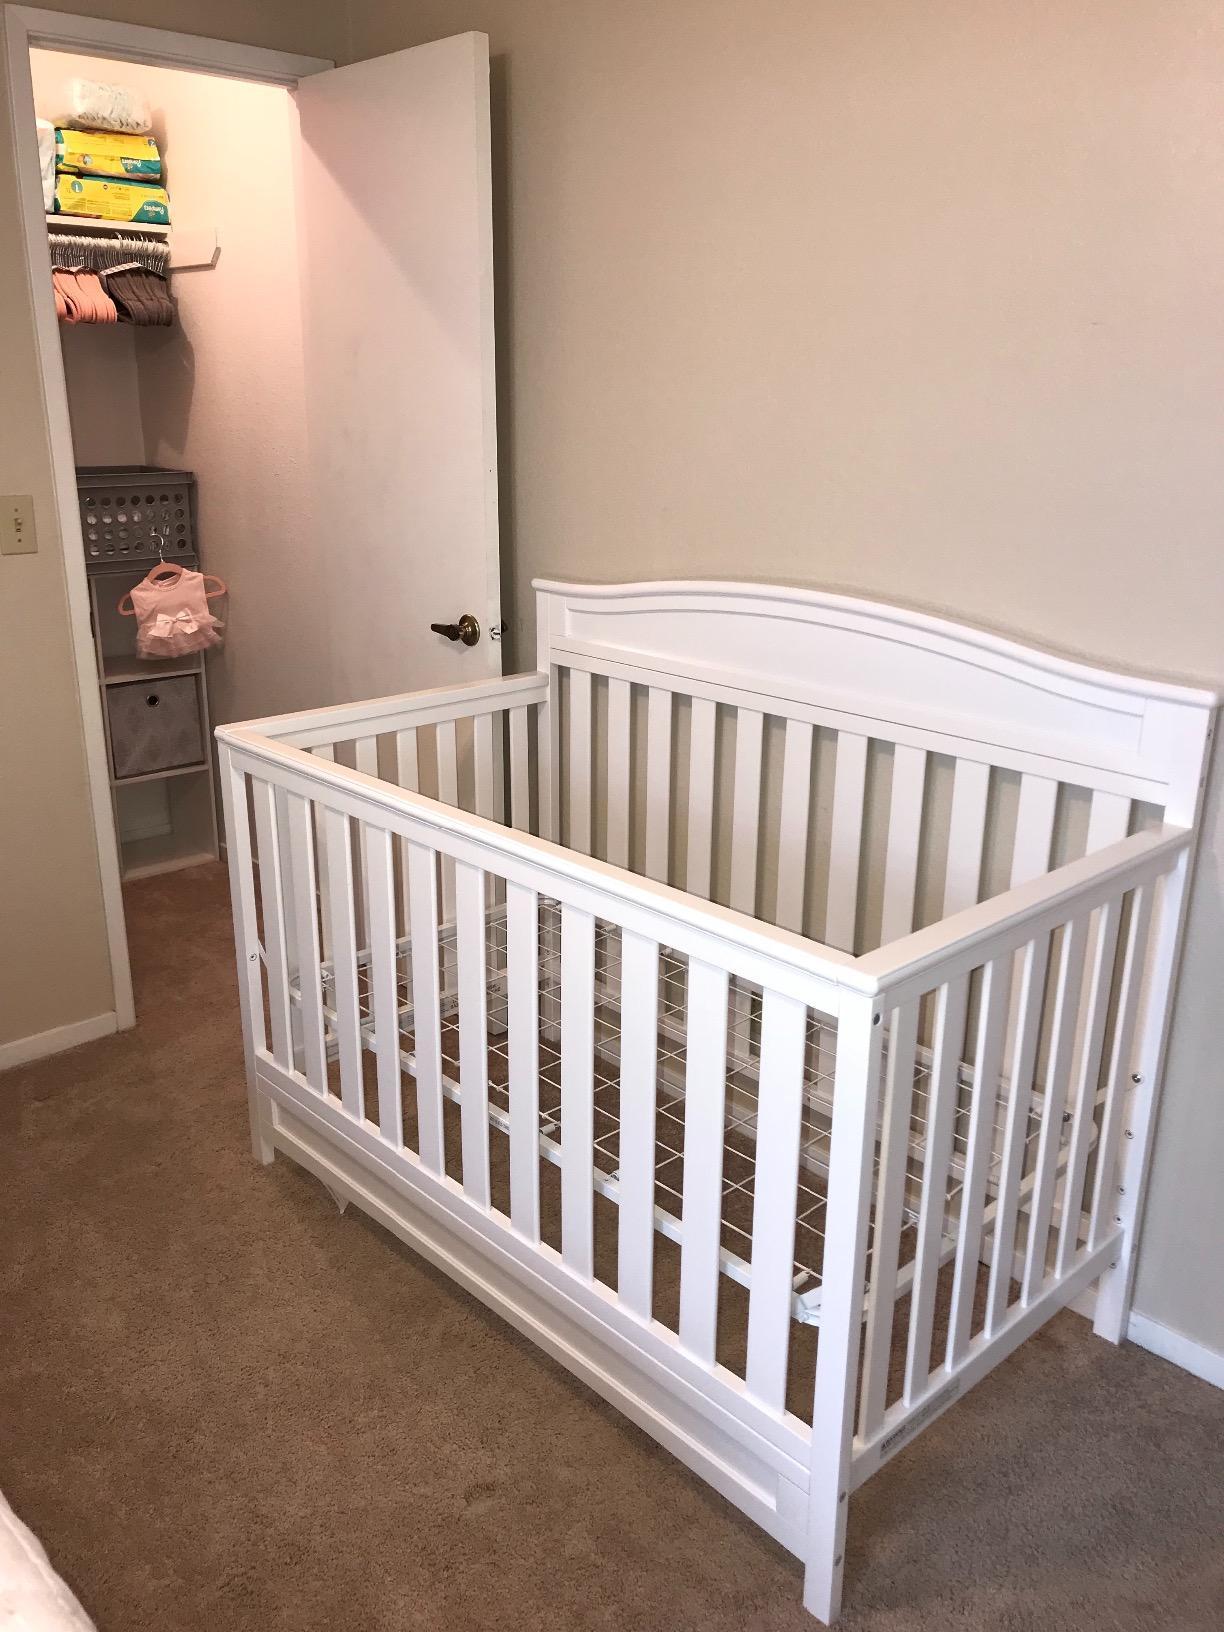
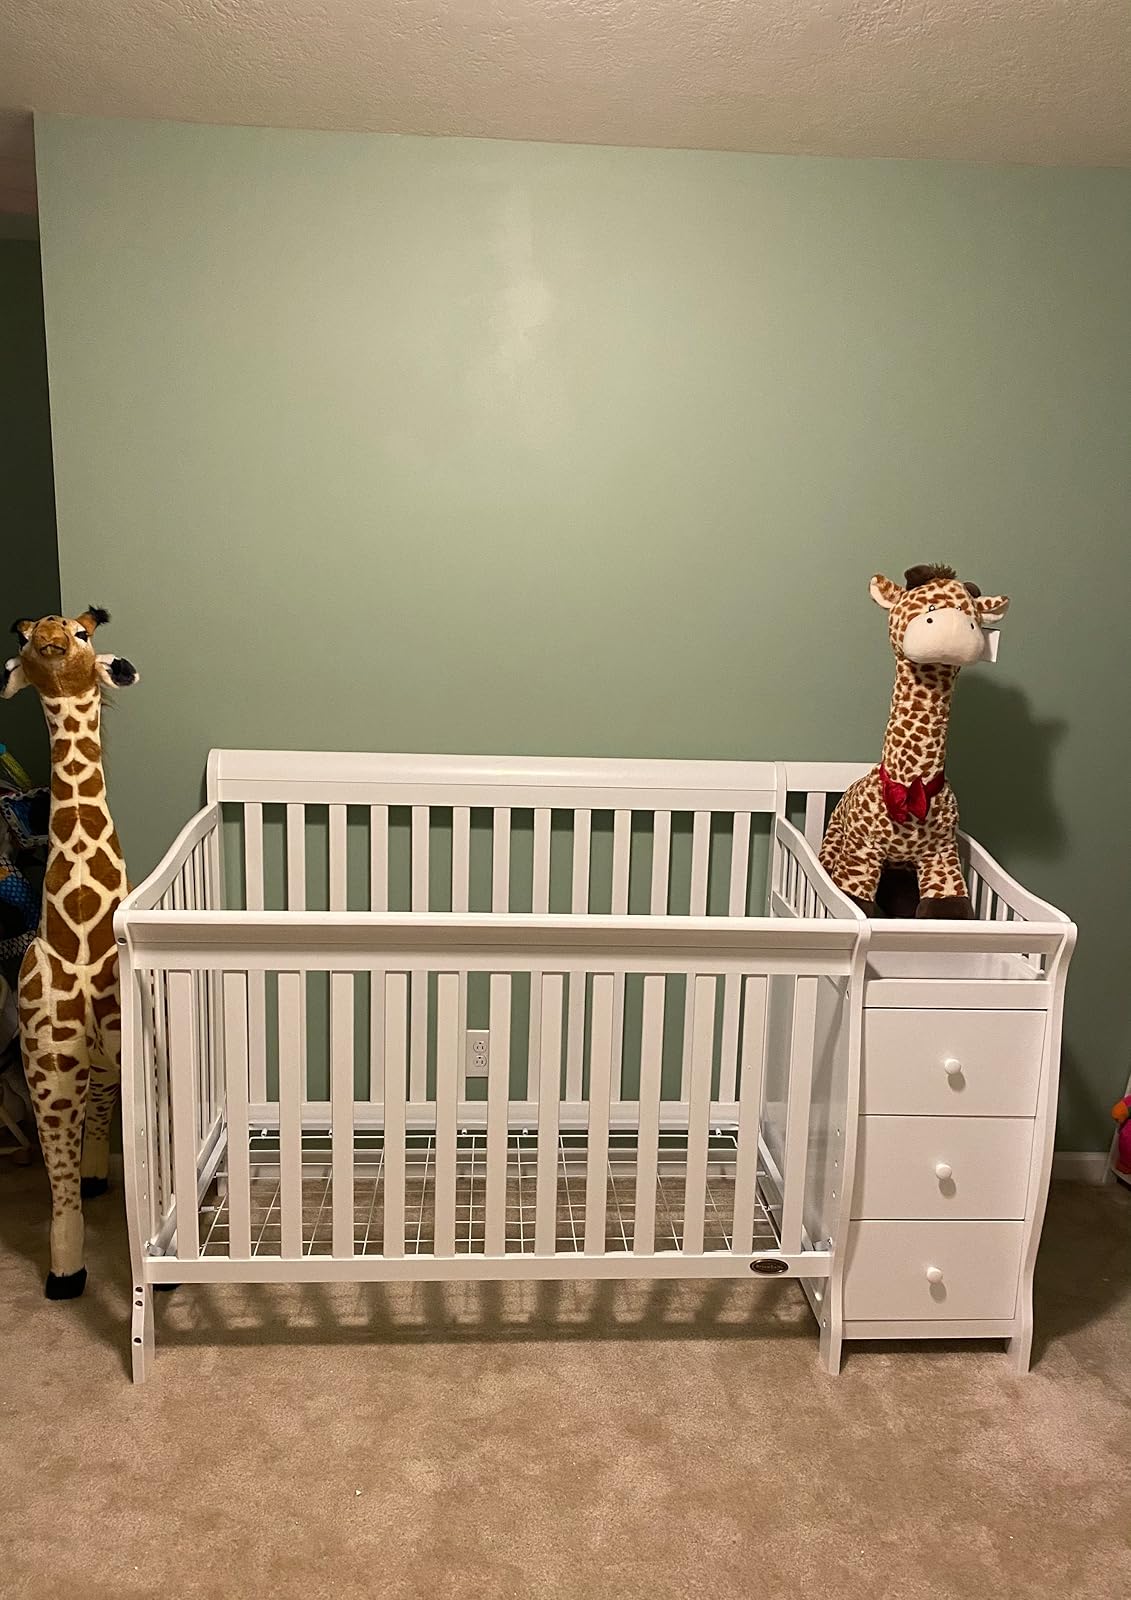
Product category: products_crib
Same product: no